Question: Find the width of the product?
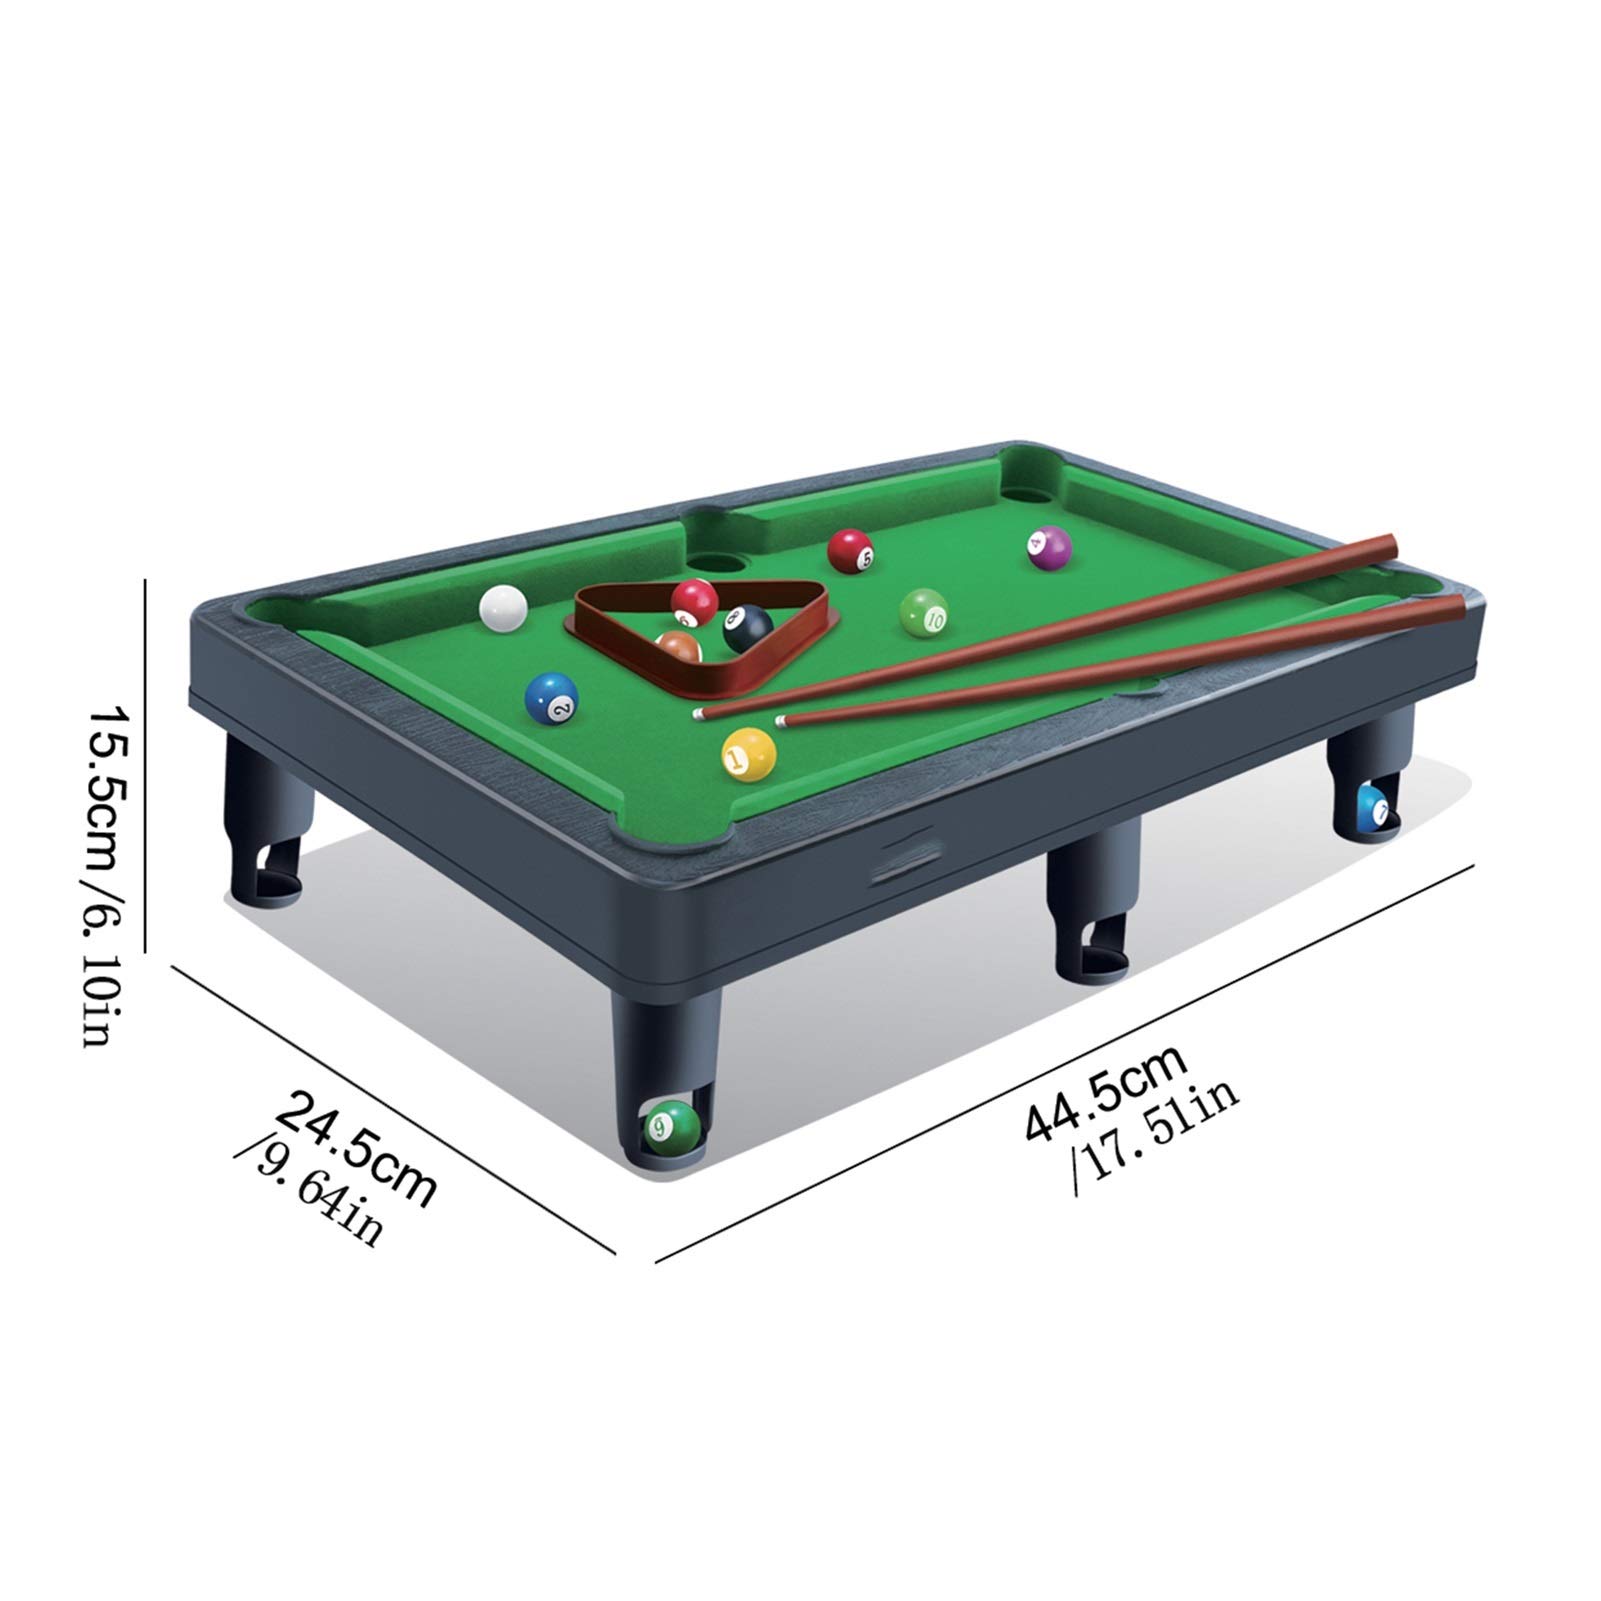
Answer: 44.5 centimetre